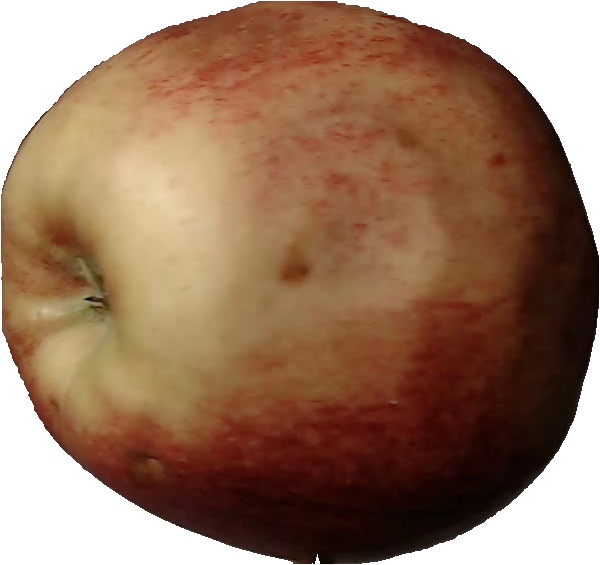
Label: apple_red_3